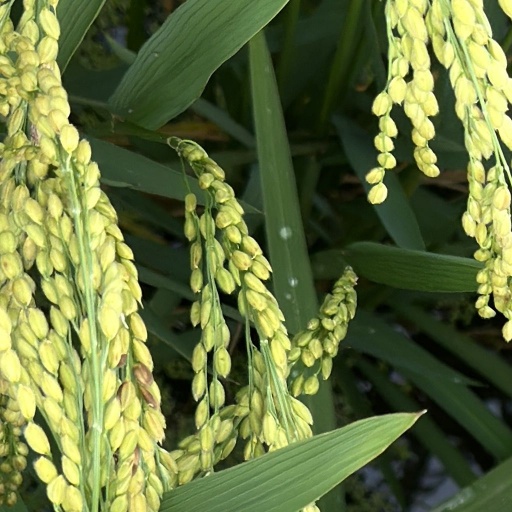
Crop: rice